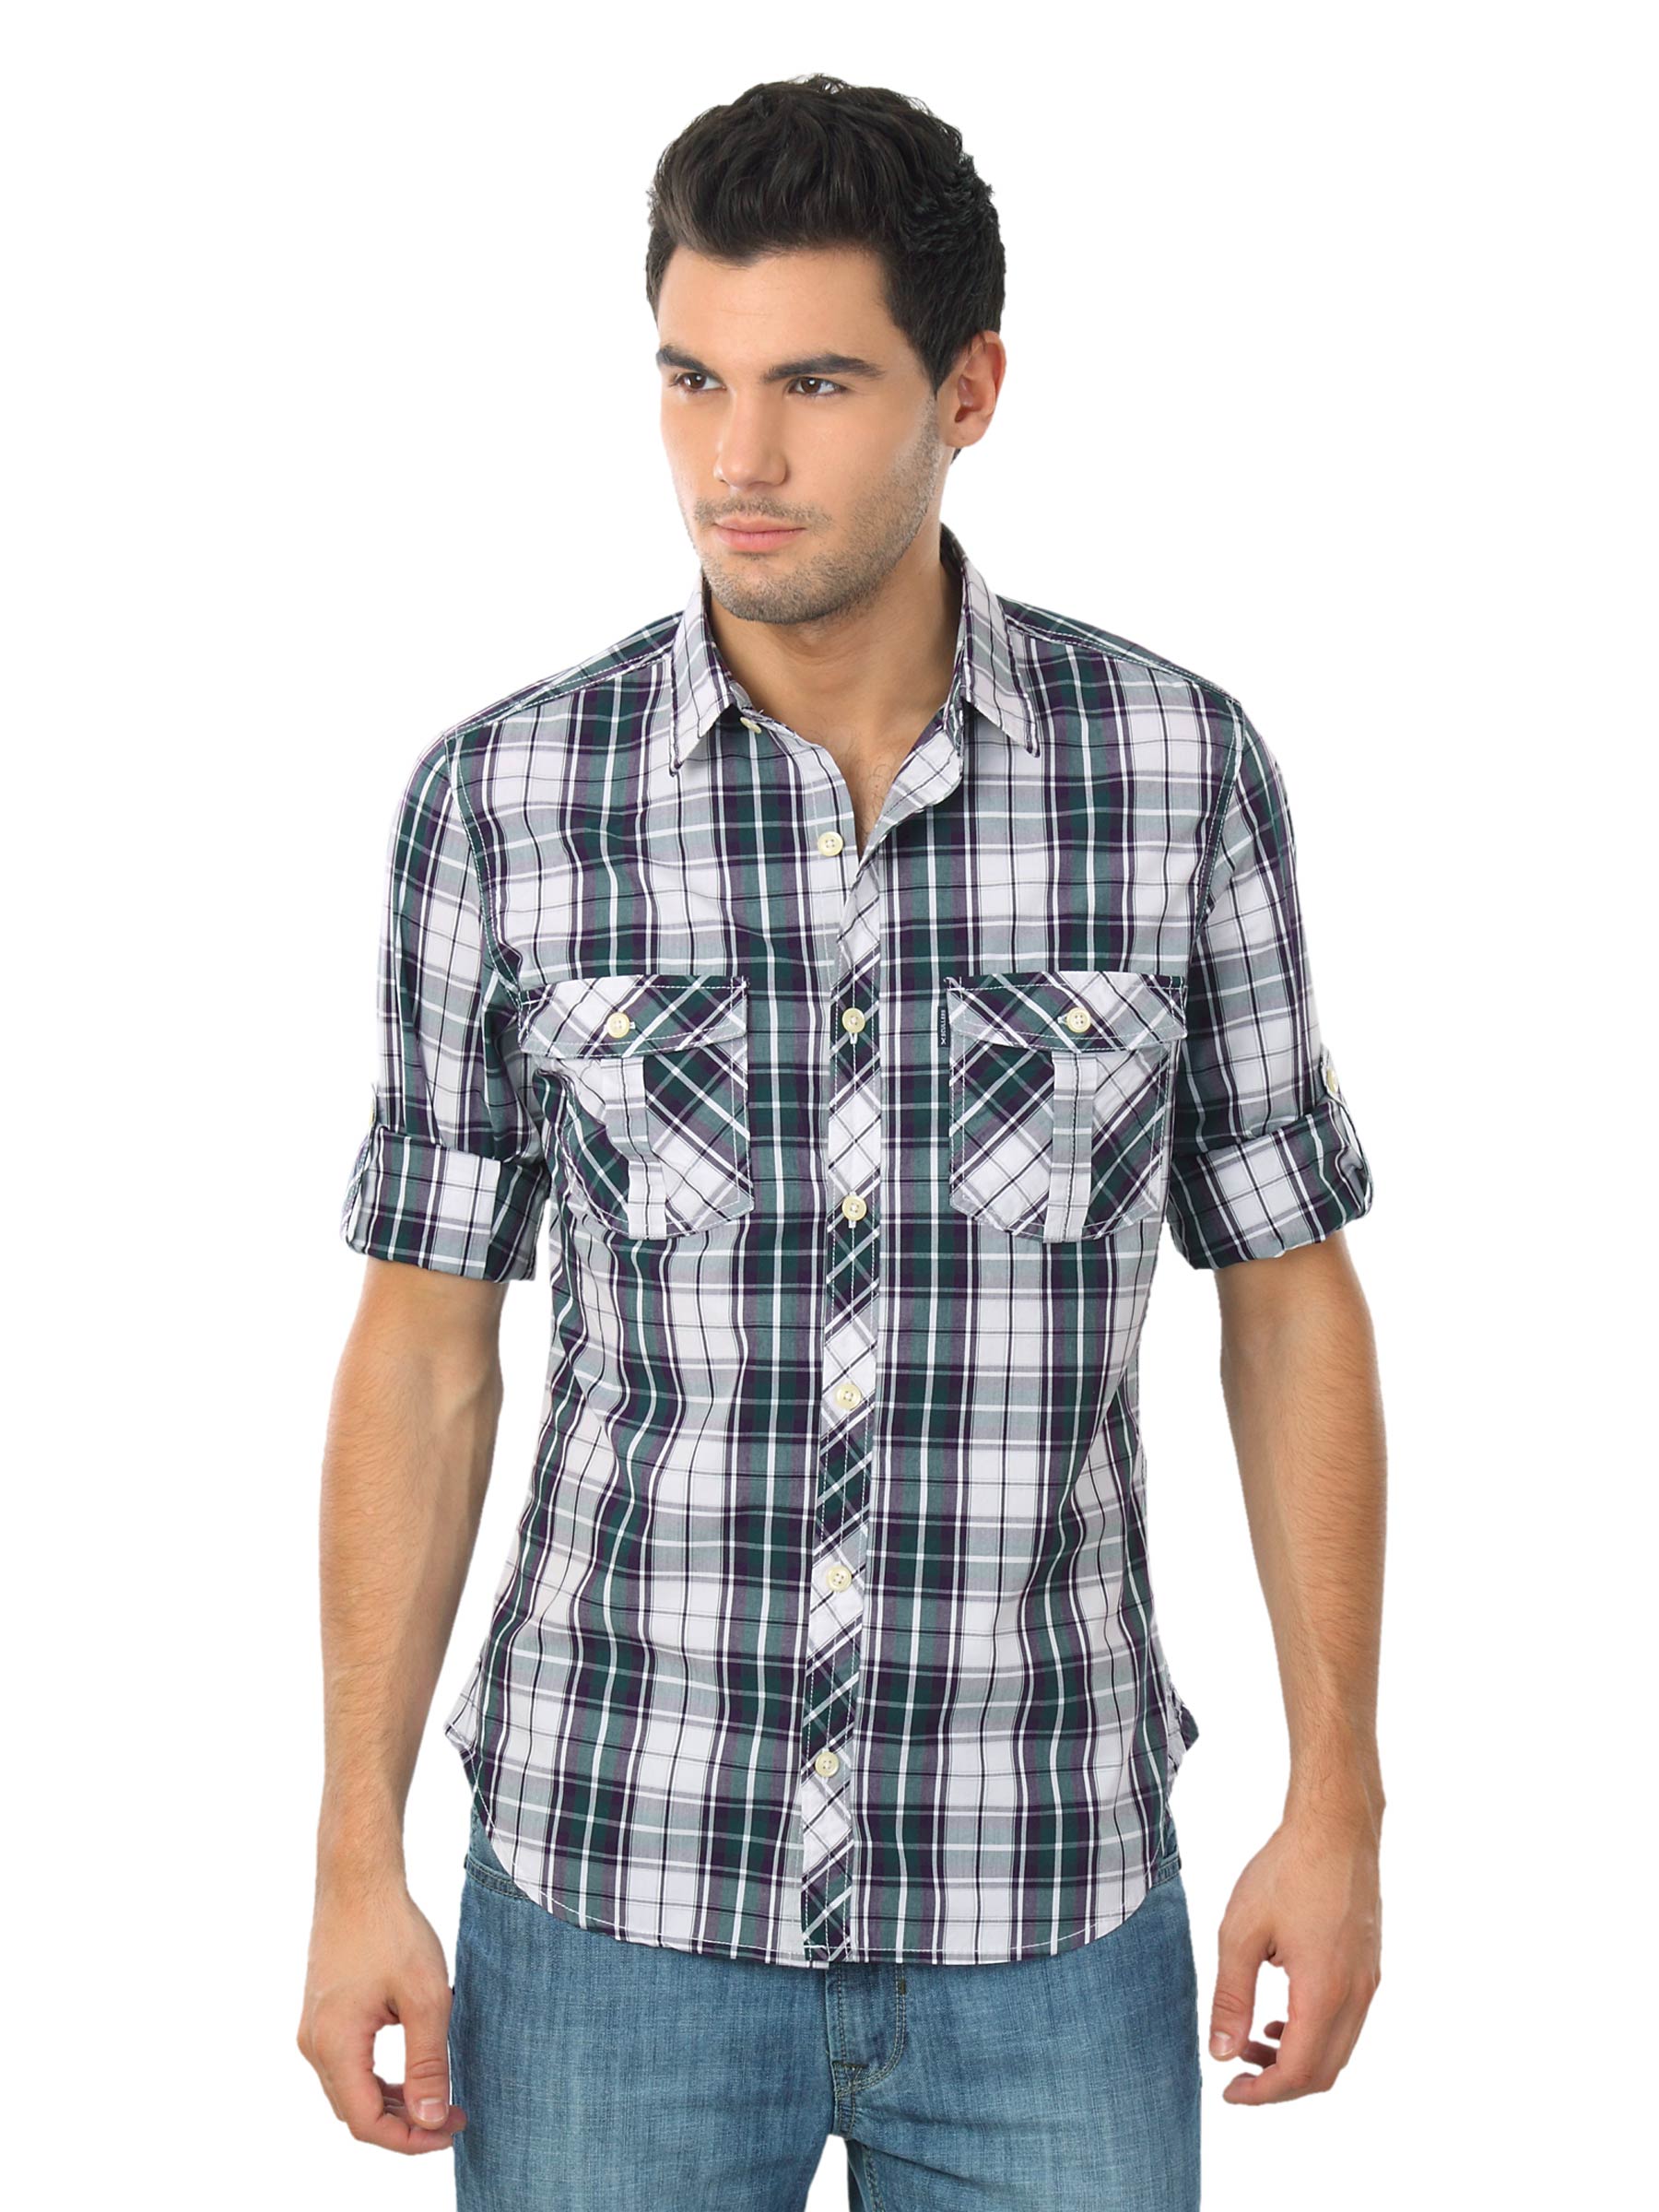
Scullers Men Check Purple & Green Shirt
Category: Apparel / Topwear / Shirts
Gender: Men
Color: Purple
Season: Summer 2012
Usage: Casual